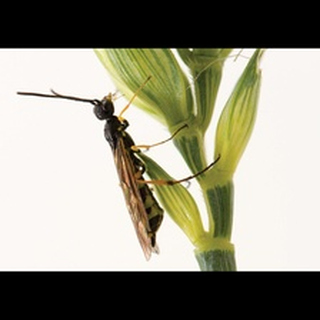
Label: wheat_stem_fly